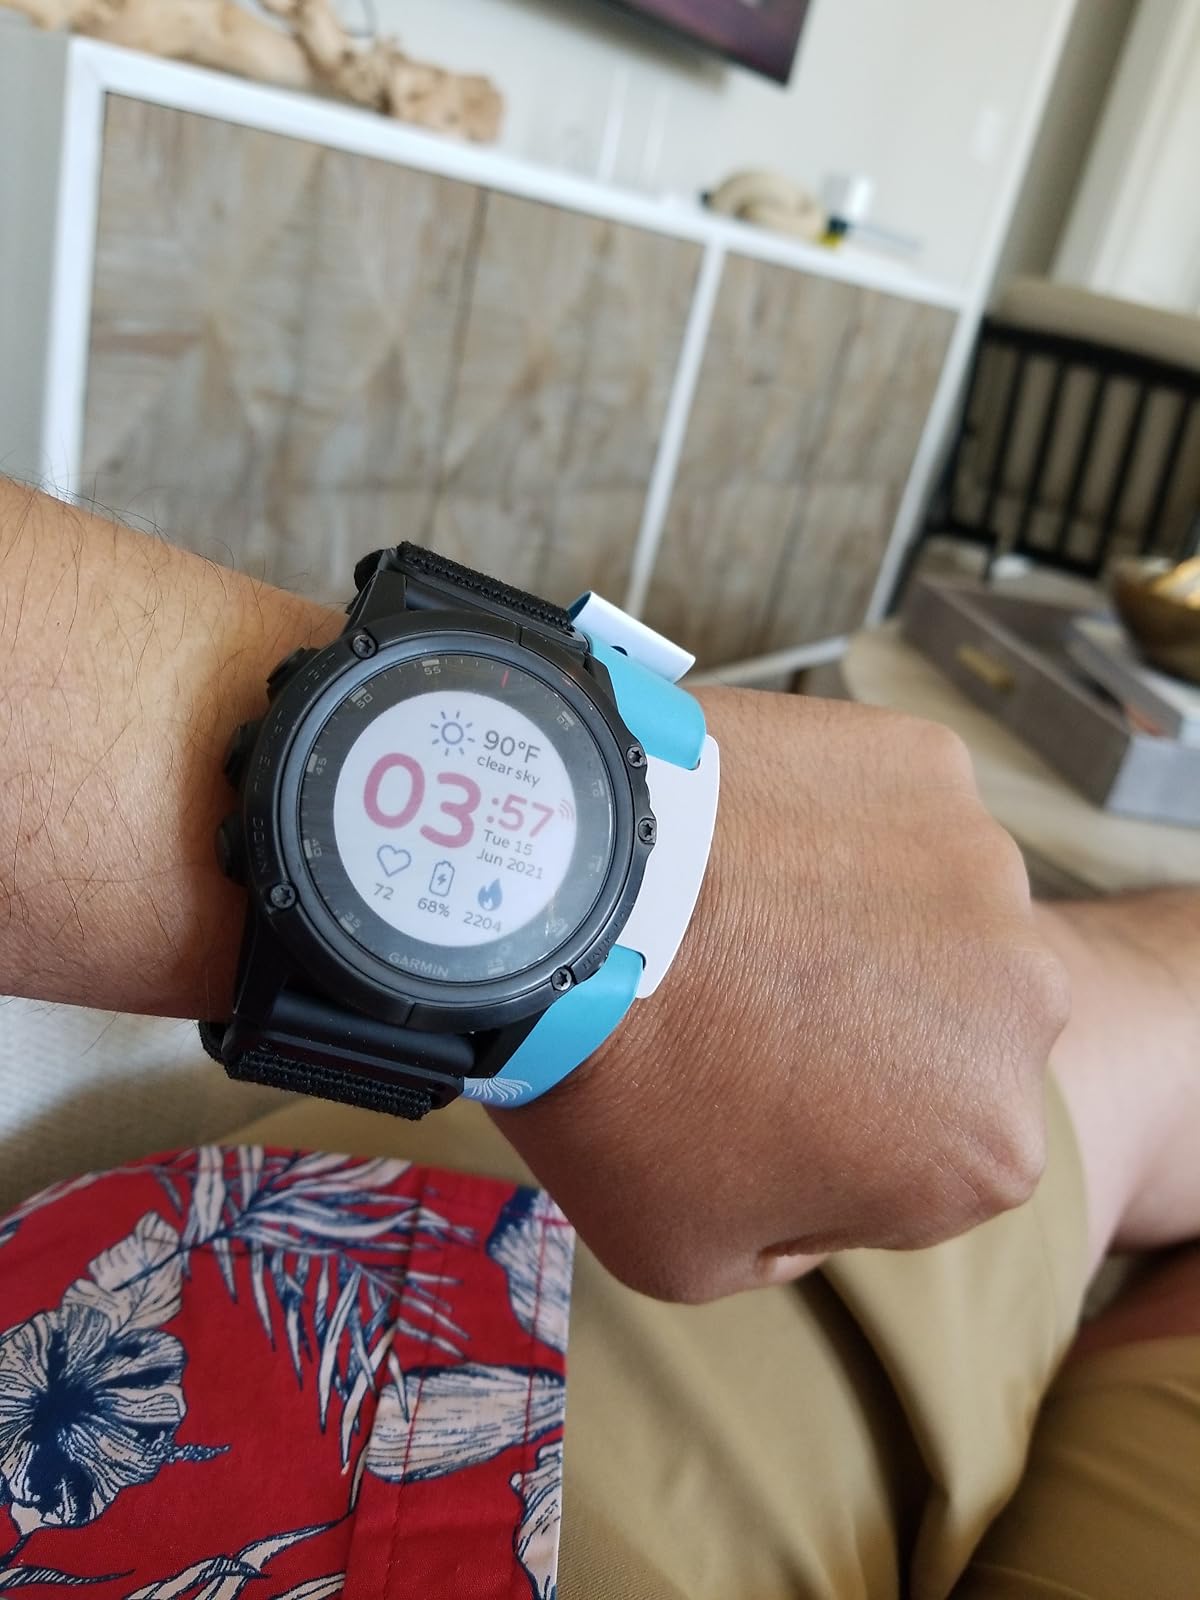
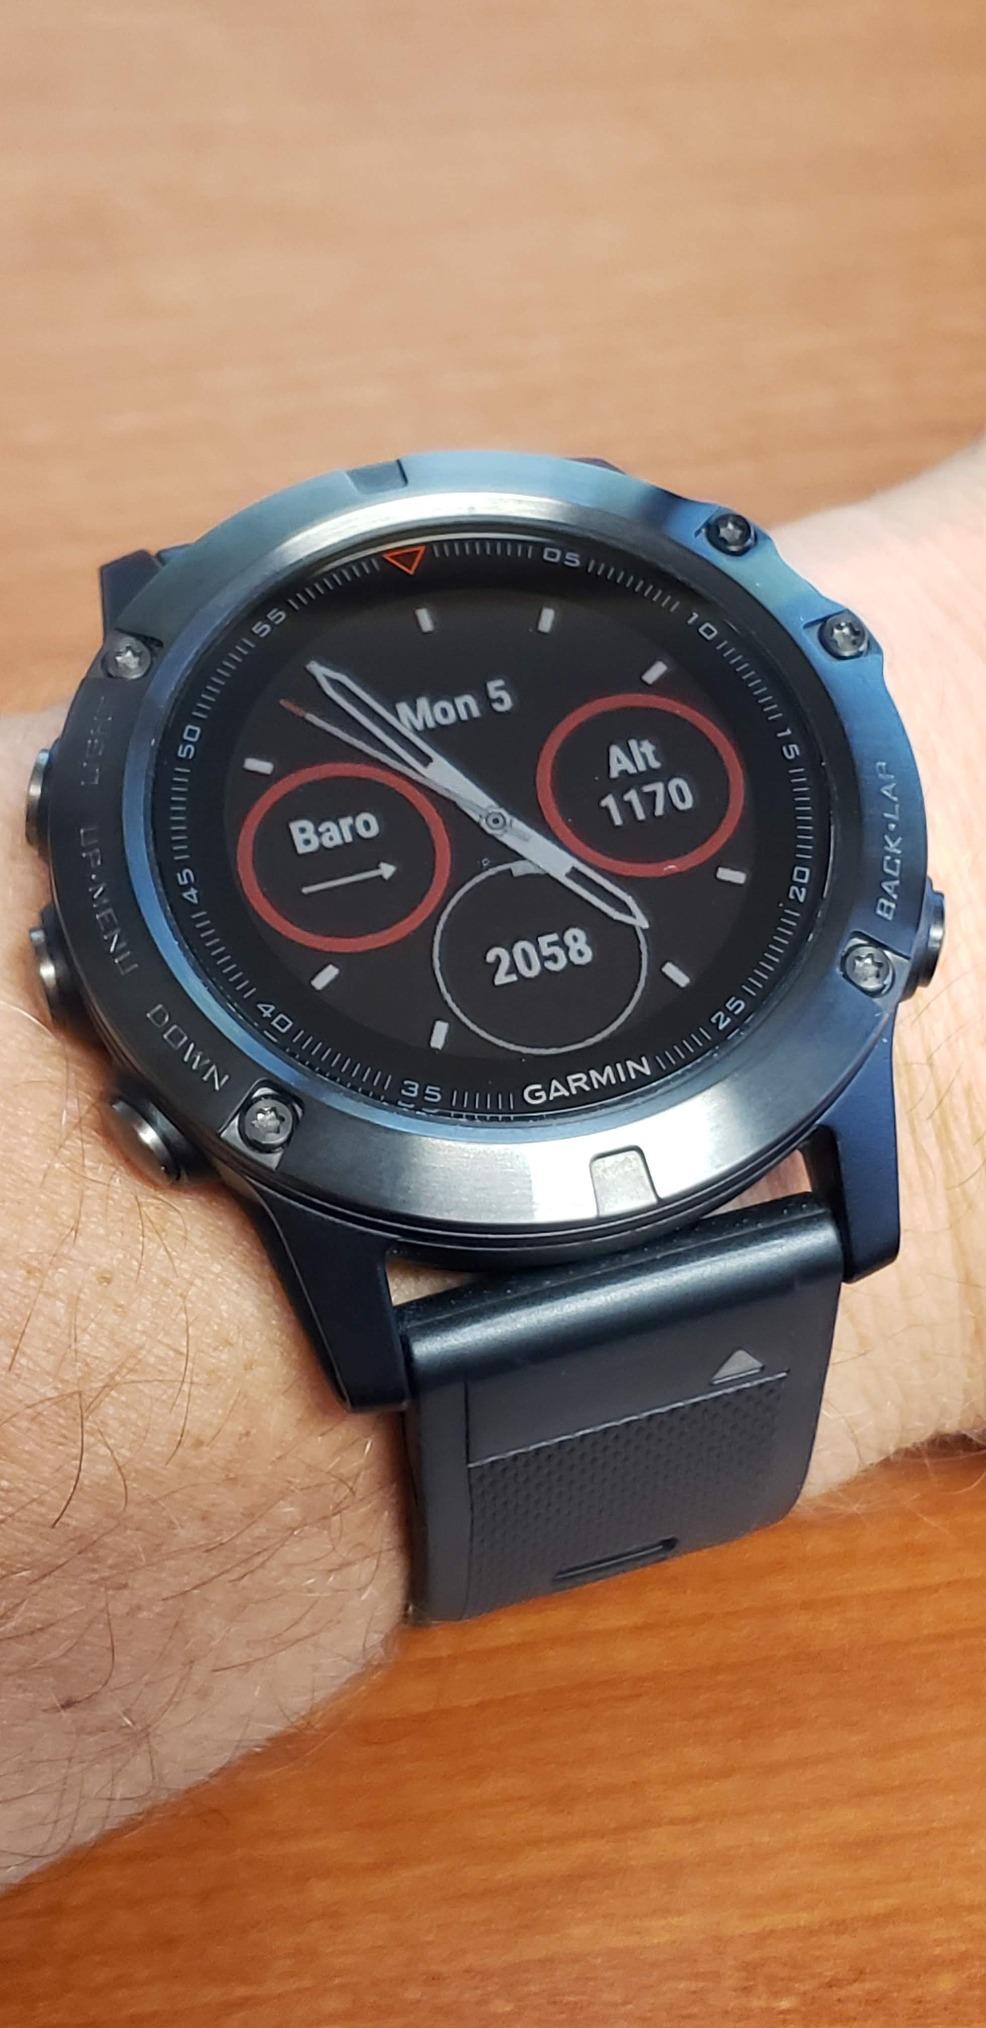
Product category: smartwatch
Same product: no